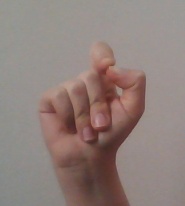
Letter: fa